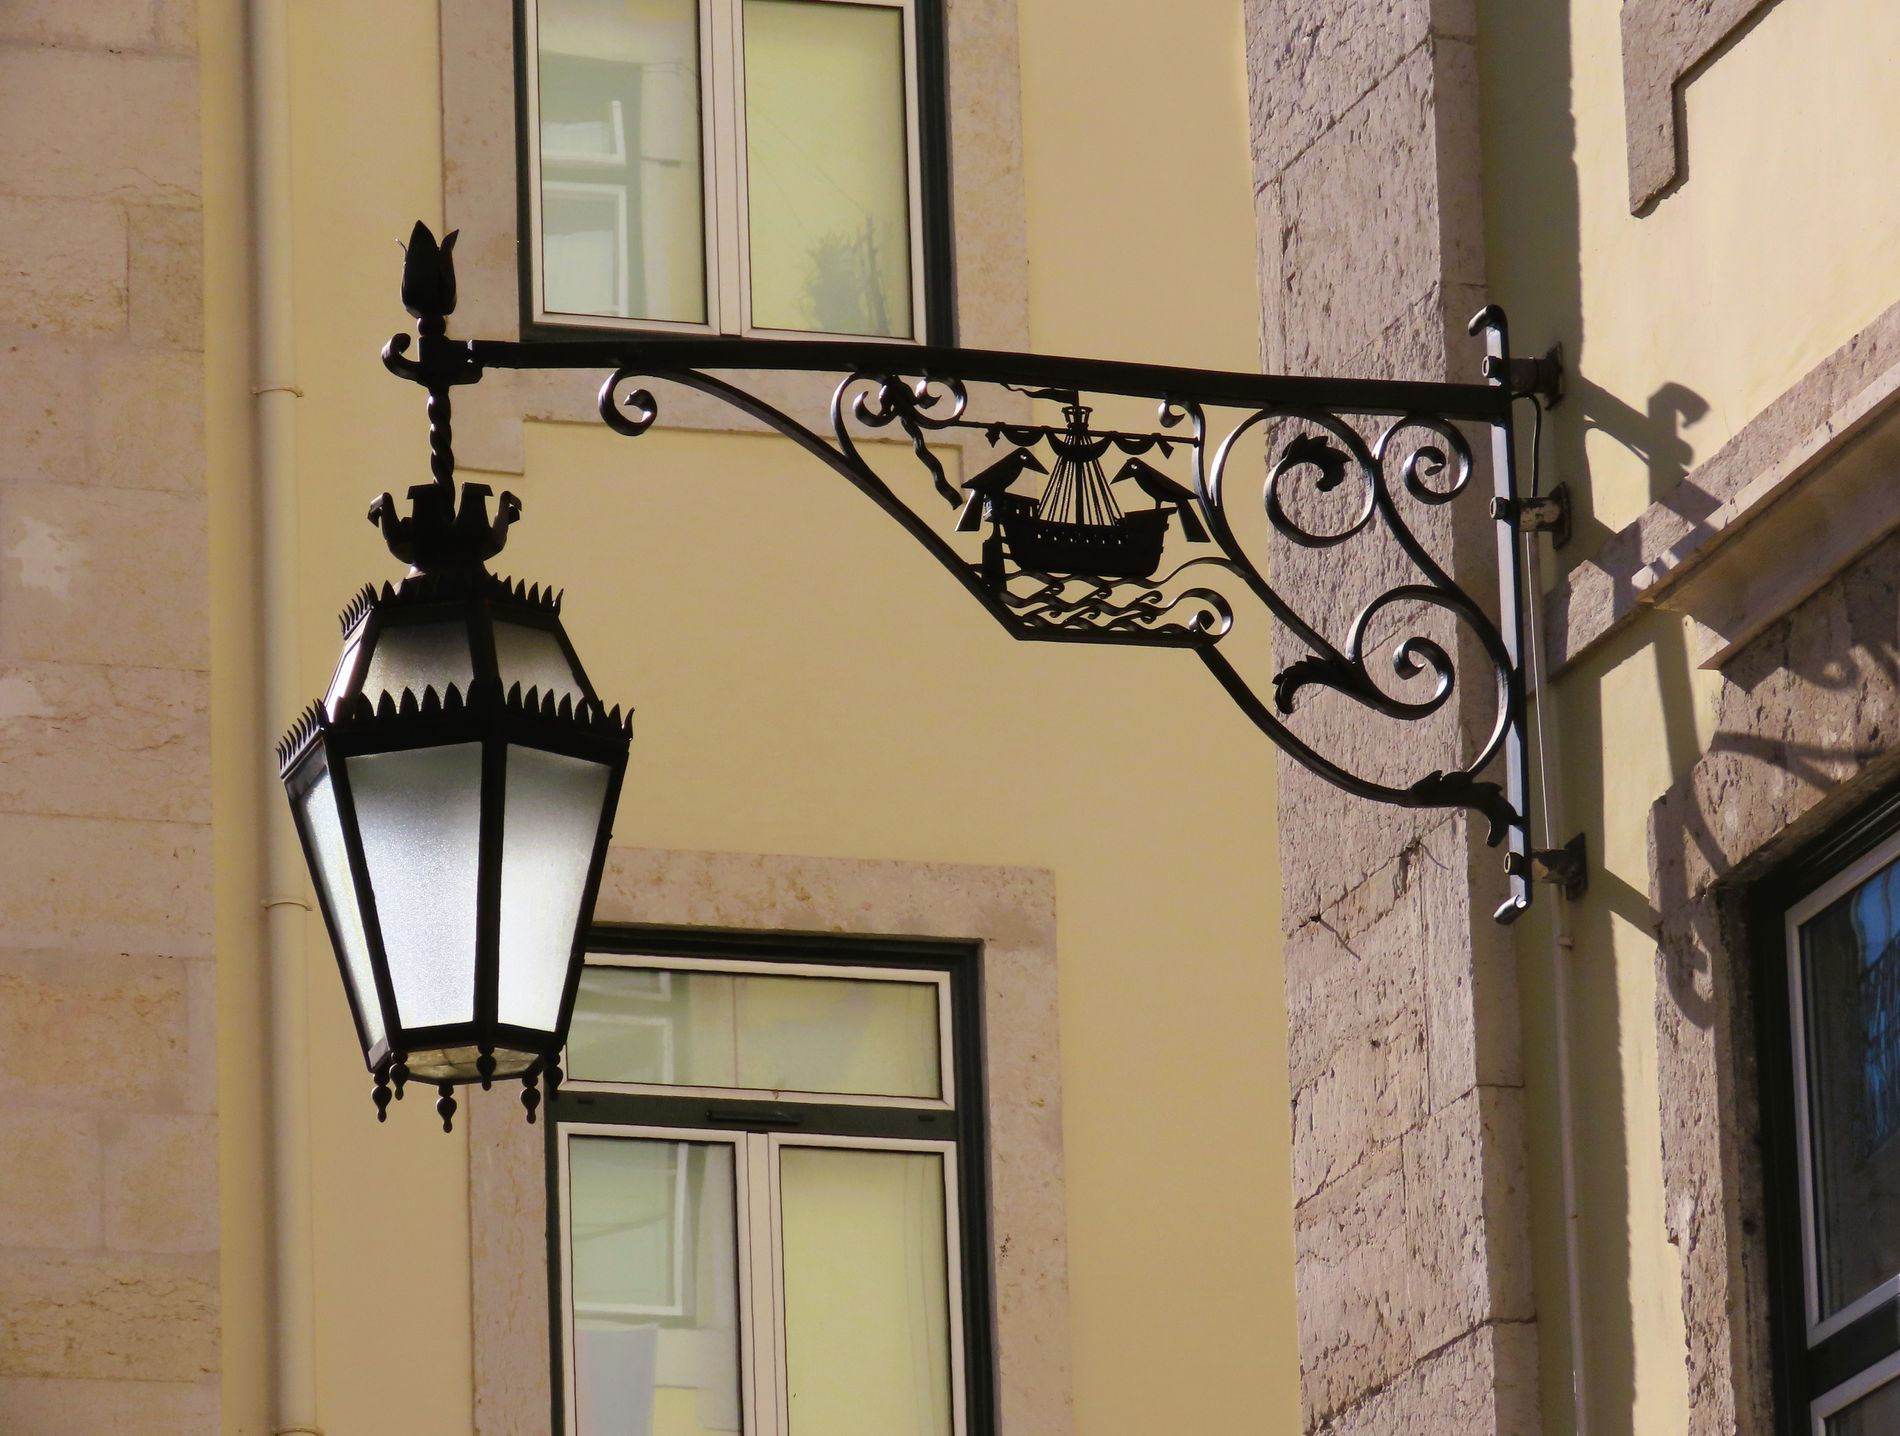
Wrought Iron lantern on the building
A traditional black wrought iron street lantern hangs from a stone building and shows the windows on the surrounding buildings.
Shot at eye level, this architectural photograph captures a detailed wrought iron street lantern against a limestone facade.
The color palette contrasts black and beige, creating strong shadows.
Labels: Lamp, Lampshade, Chandelier, Handrail, Lamp Post, Window, Lantern, Light Fixture, Outdoor
Camera: Canon Canon PowerShot SX70 HS
Aperture: F5.6
Exposure: 1/800 sec
ISO: 100
Focal length: 37.5 mm